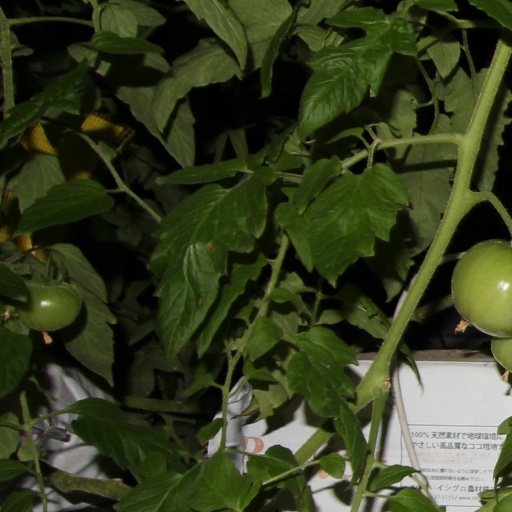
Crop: tomato